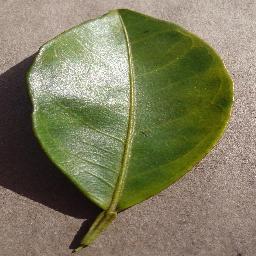
Label: Orange___Haunglongbing_(Citrus_greening)